Illegal construction

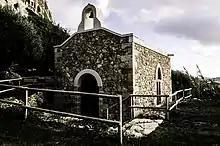
Private chapel in Żebbuġ, Gozo, Malta, constructed illegally as part of a residential development project

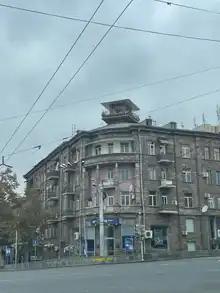
Illegal construction on the roof of a residential building in Yerevan, Armenia

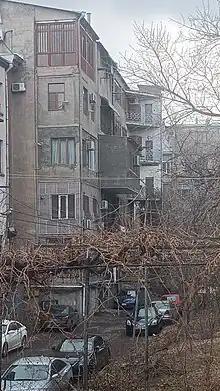
Illegal balcony attached to a residential building in Yerevan, Armenia

Illegal construction (also known as illegal building or illegal housing) is construction work (or the result of such) without a valid construction permit. Besides the potential technical hazards on uncontrolled construction sites and in finished buildings, illegal building activity can be a major environmental violation when the works encroach upon preserve areas like nature reserves. Likewise, illegal building can have serious political implications when it is practiced as landgrabbing or for illegal settling in foreign territories (see e.g. International law and Israeli settlements).